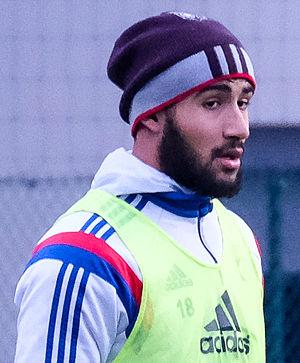
Centre d'entrainement de Tola Vologe - Lyon